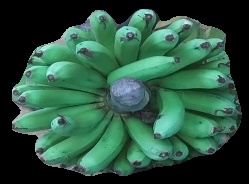
Variety: pachbale
Grade: grade2